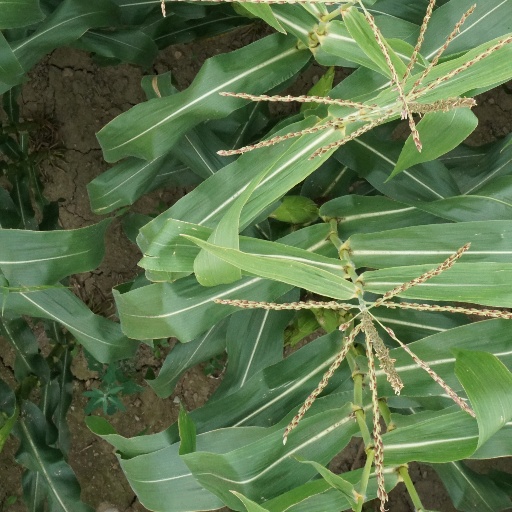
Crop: maize; corn